Night Mail

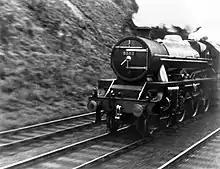
Train at speed

The film follows the distribution of mail by train in the 1930s, focusing on the so-called Postal Special train, a train dedicated only to carrying the post and with no members of the public. The night train travels on the mainline route from Euston station in London to Glasgow, Scotland, on to Edinburgh and then Aberdeen. External shots include the train itself passing at speed down the tracks, aerial views of the countryside, and interior shots of the sorting van (actually shot in studio). Much of the film highlights the role of postal workers in the delivery of the mail.